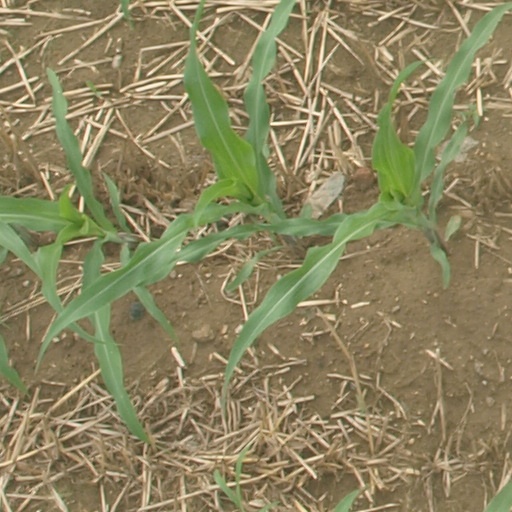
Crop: maize; corn